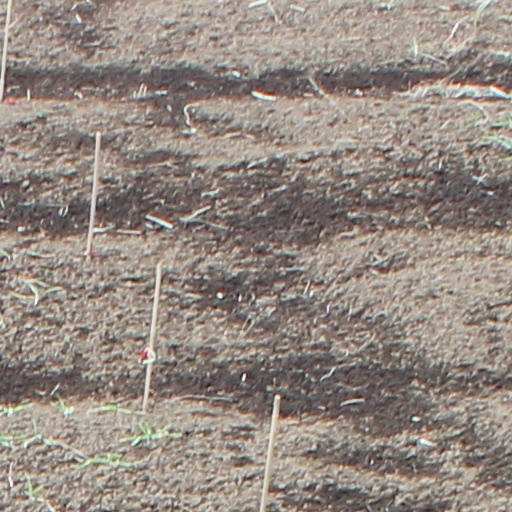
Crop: wheat